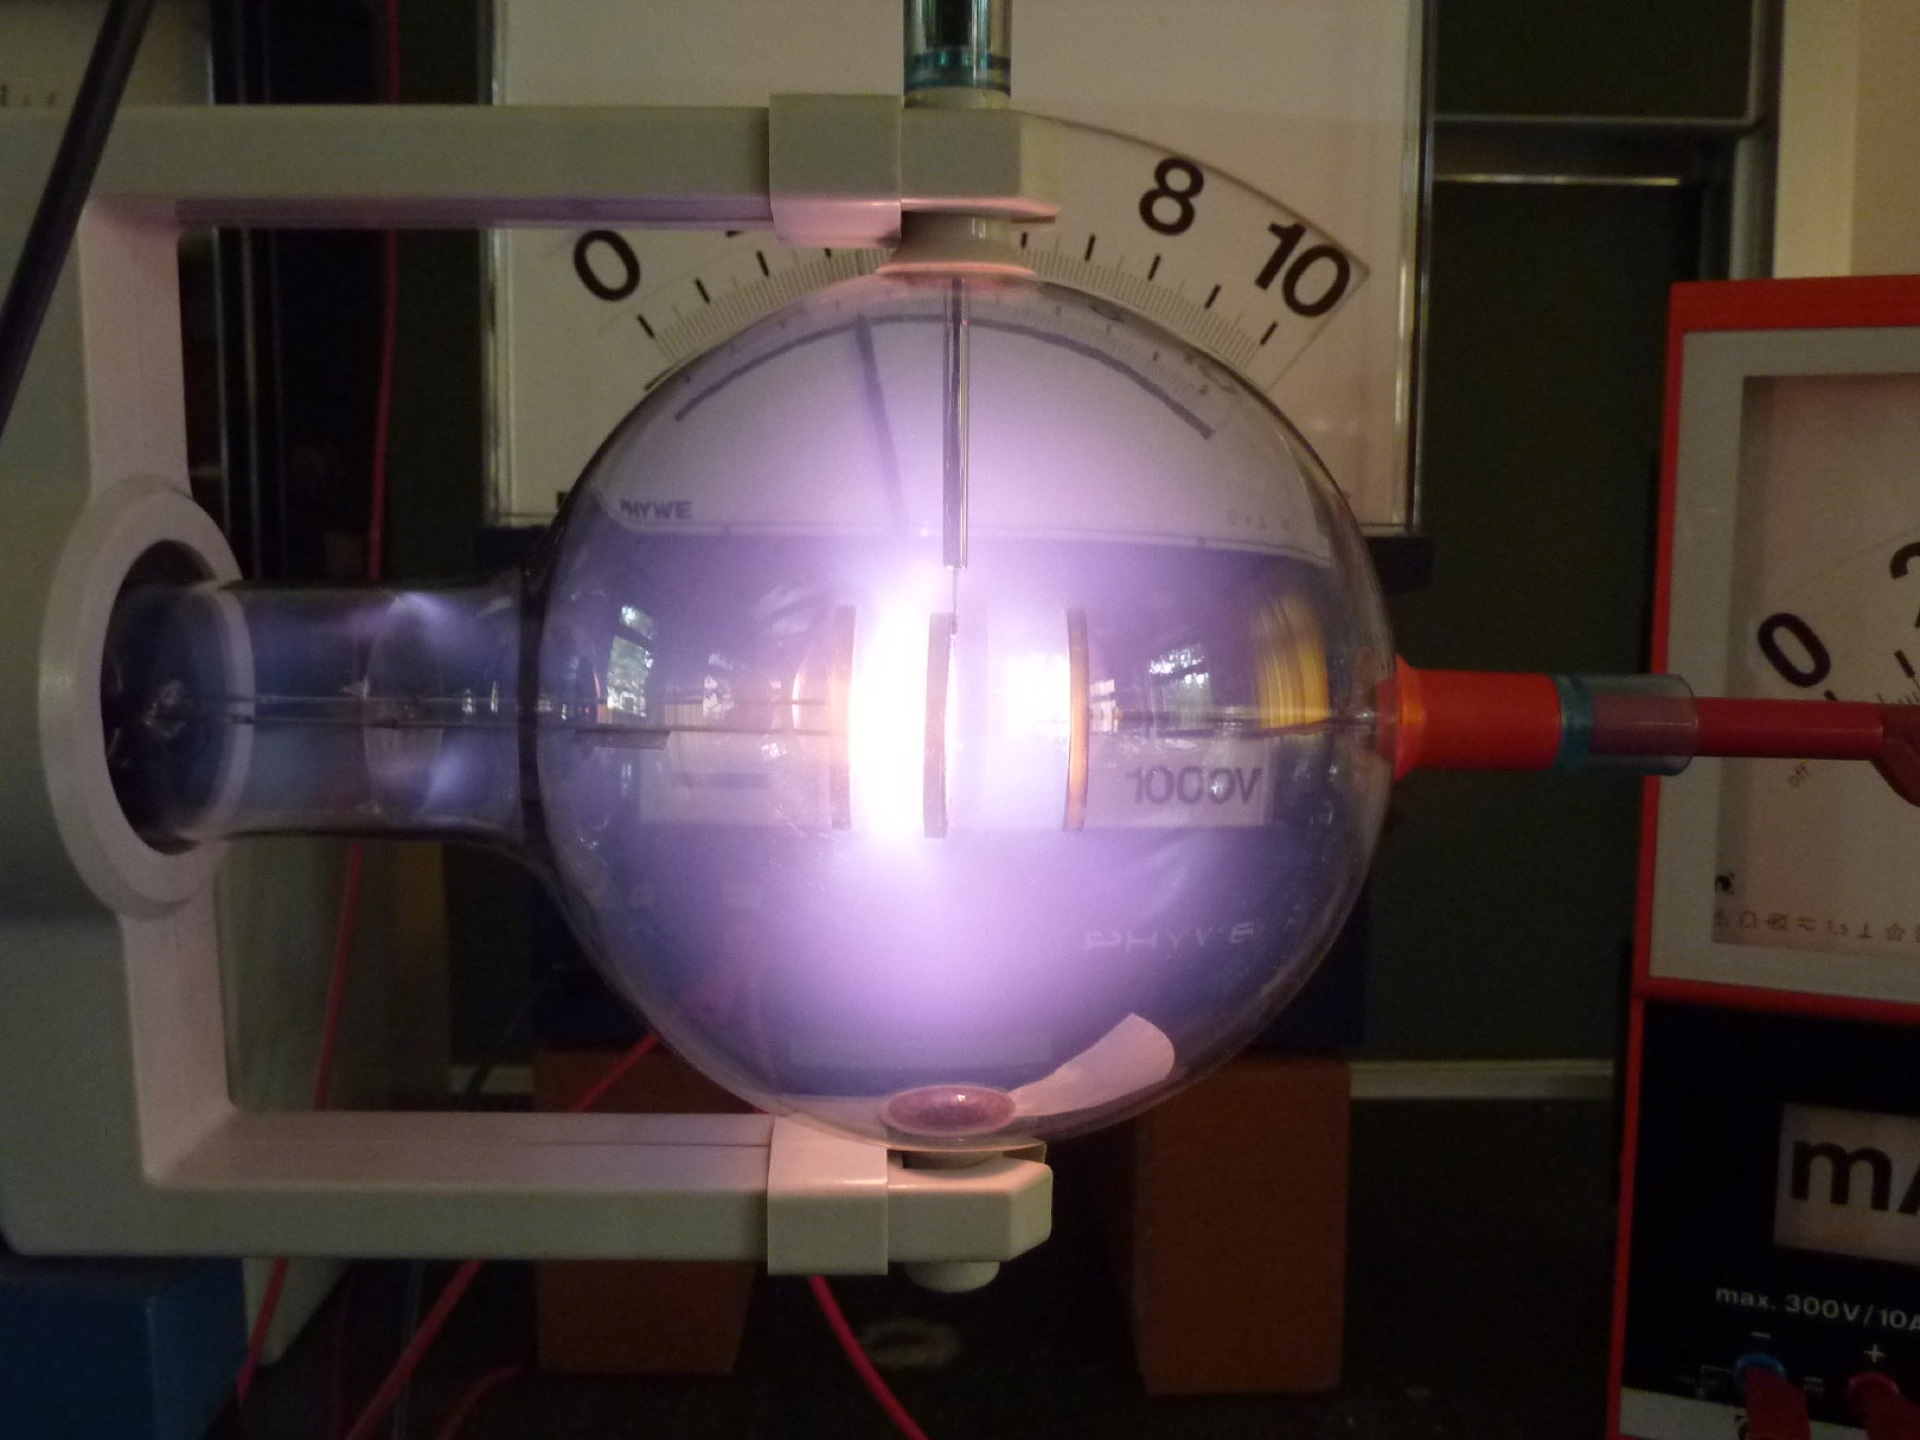
light, space, lighting, shape, physics, screenshot, helium, triode, quantum physics, franck hertz